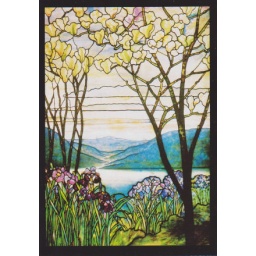
The Frank Memorial Window. Stained glass window by Tiffany.